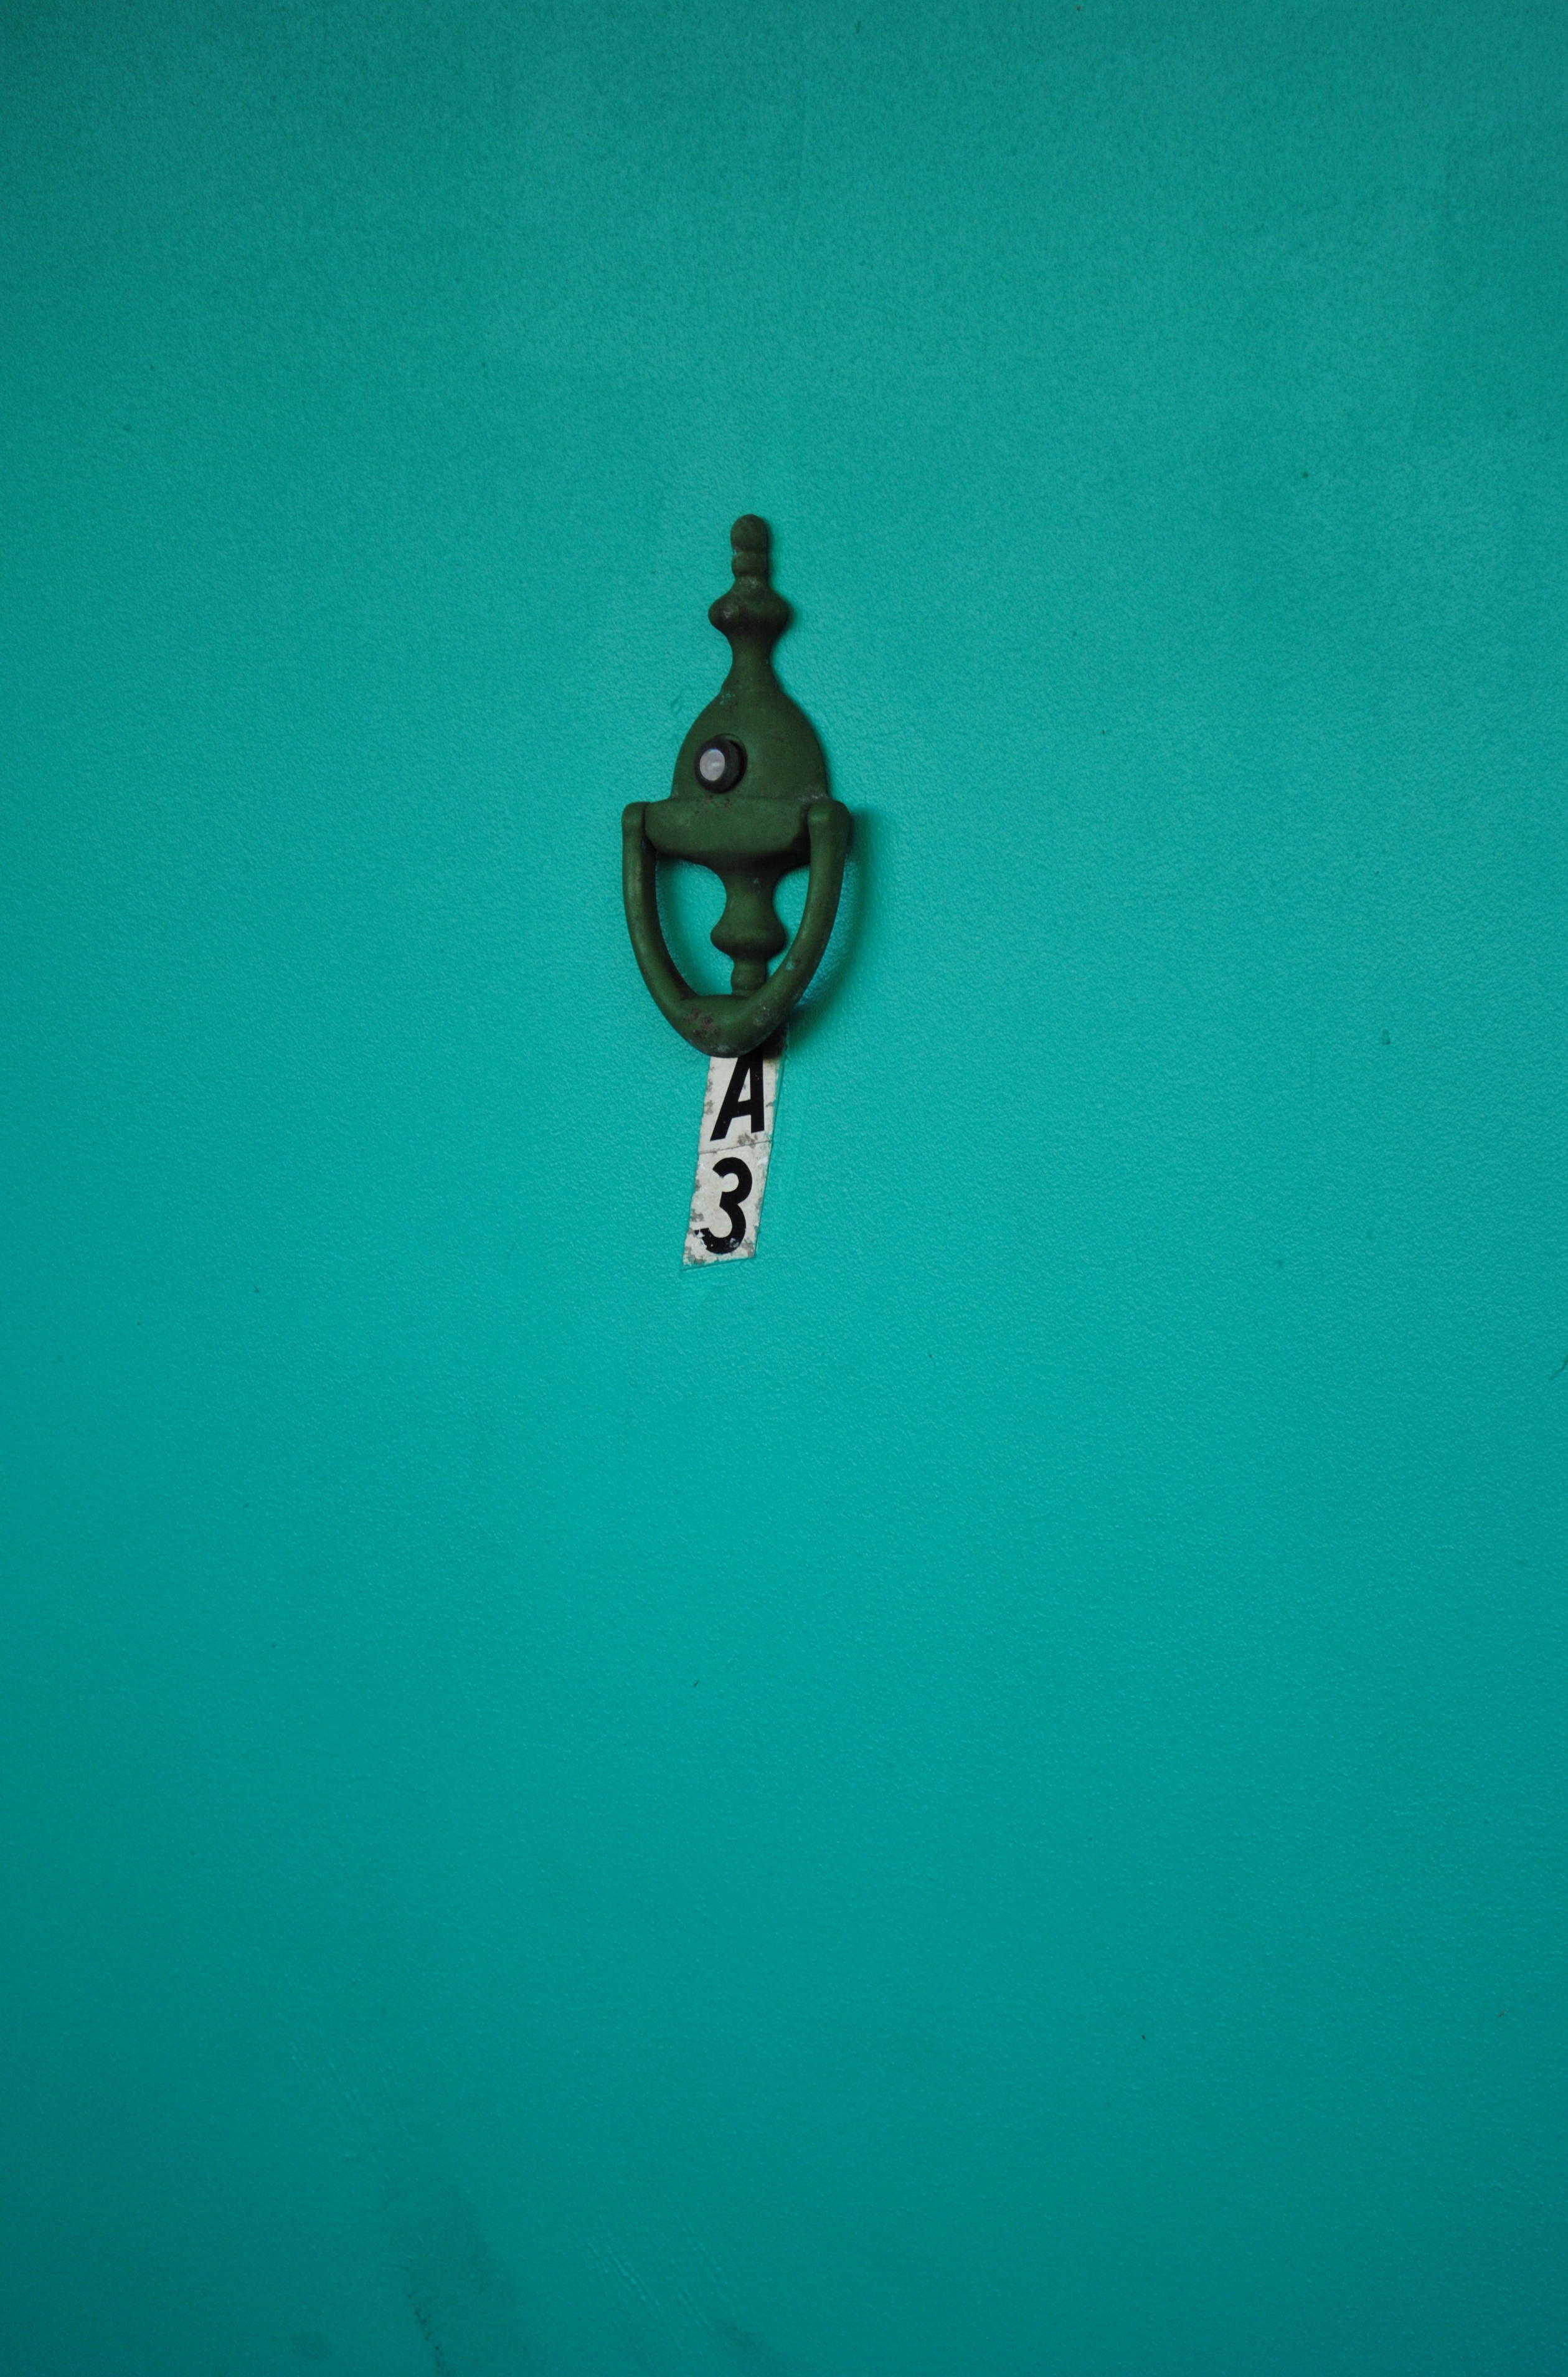
antique, number, building, old, home, urban, underwater, green, entrance, blue, door, apartment, handle, freediving, front door, aqua, front, poor, knocker, knock, computer wallpaper, middle class